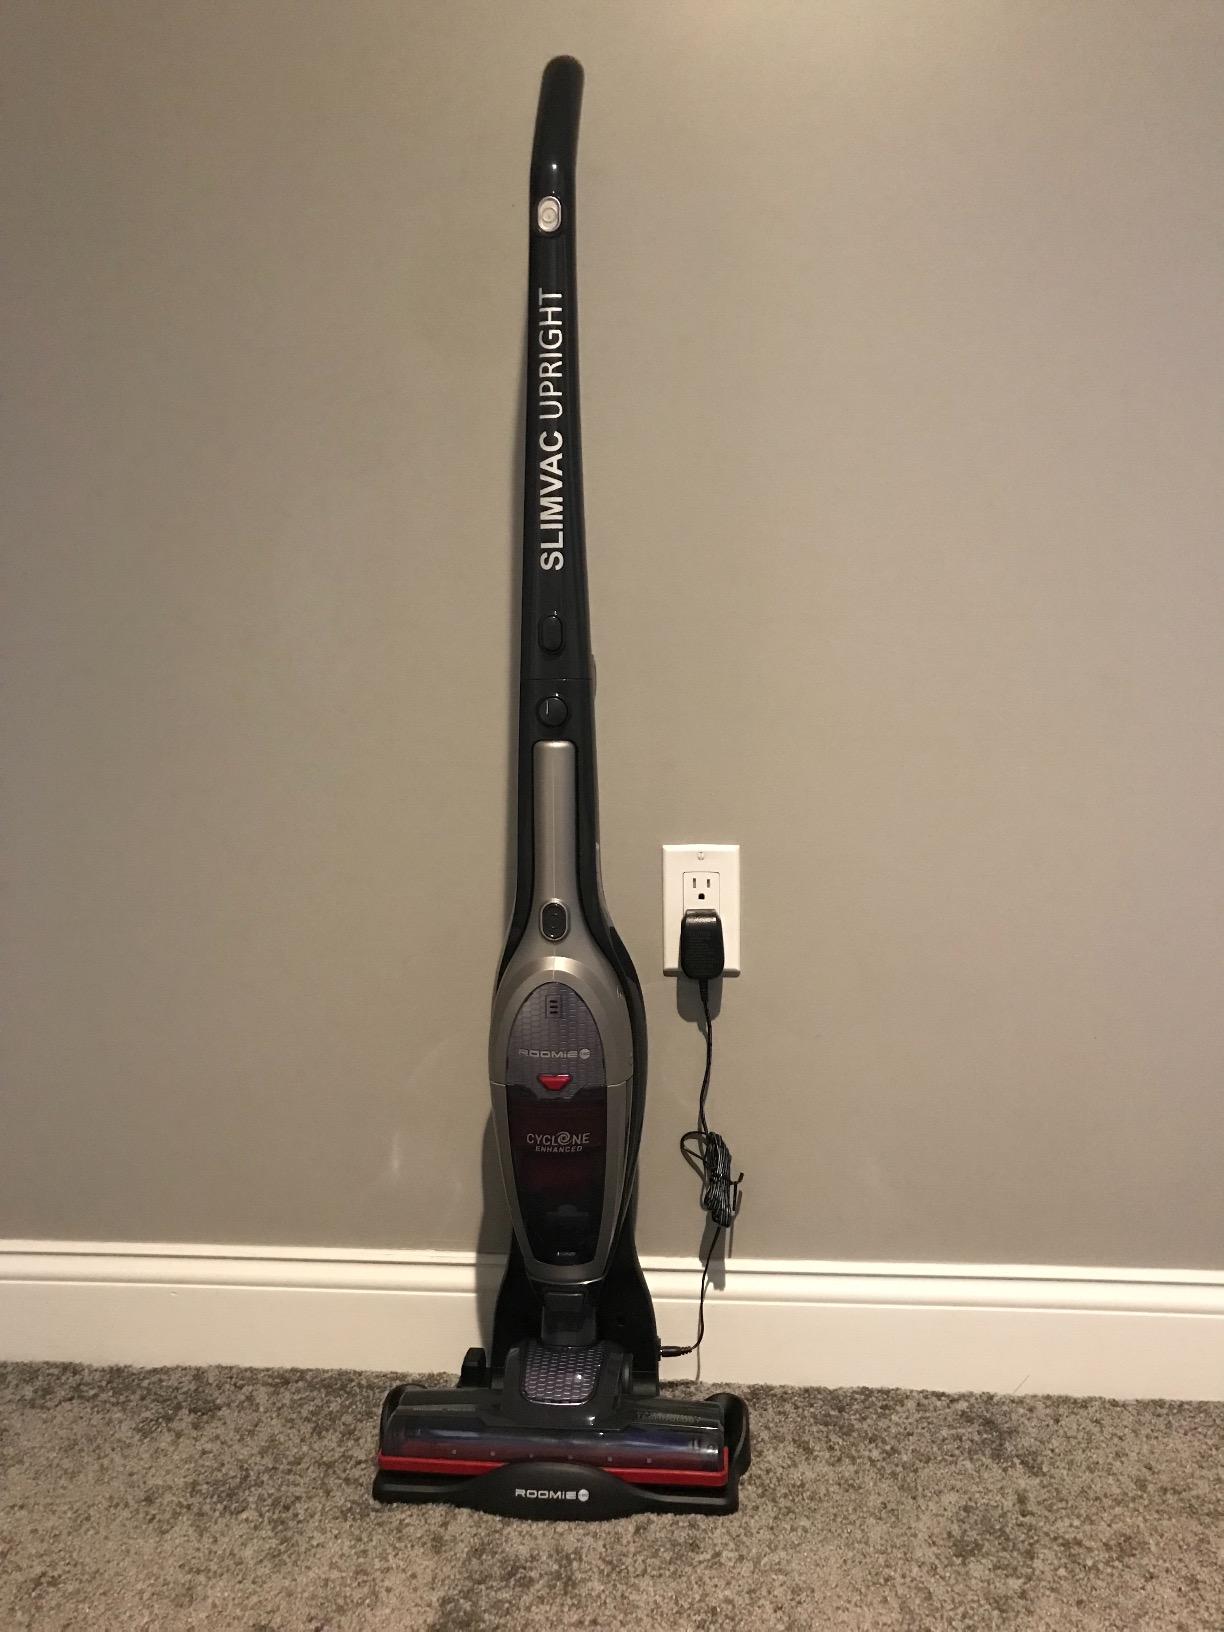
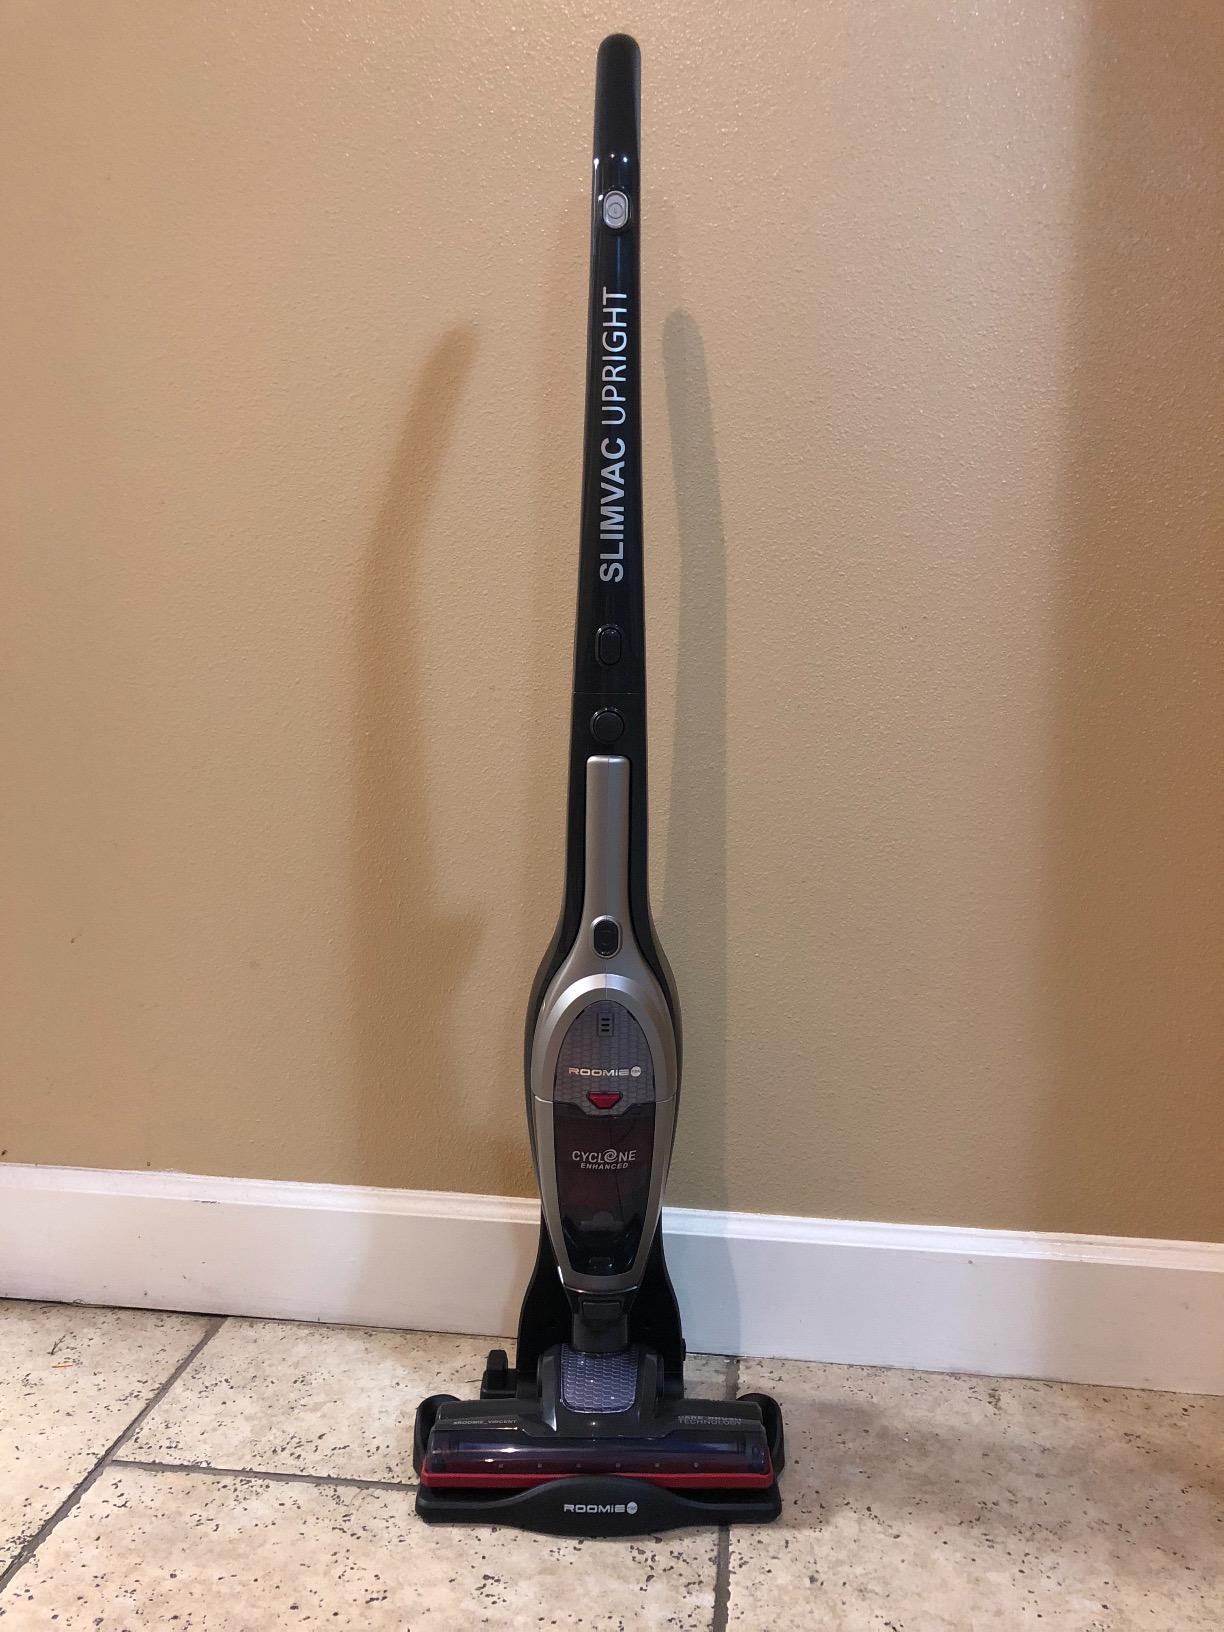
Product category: items_vacuum
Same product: yes